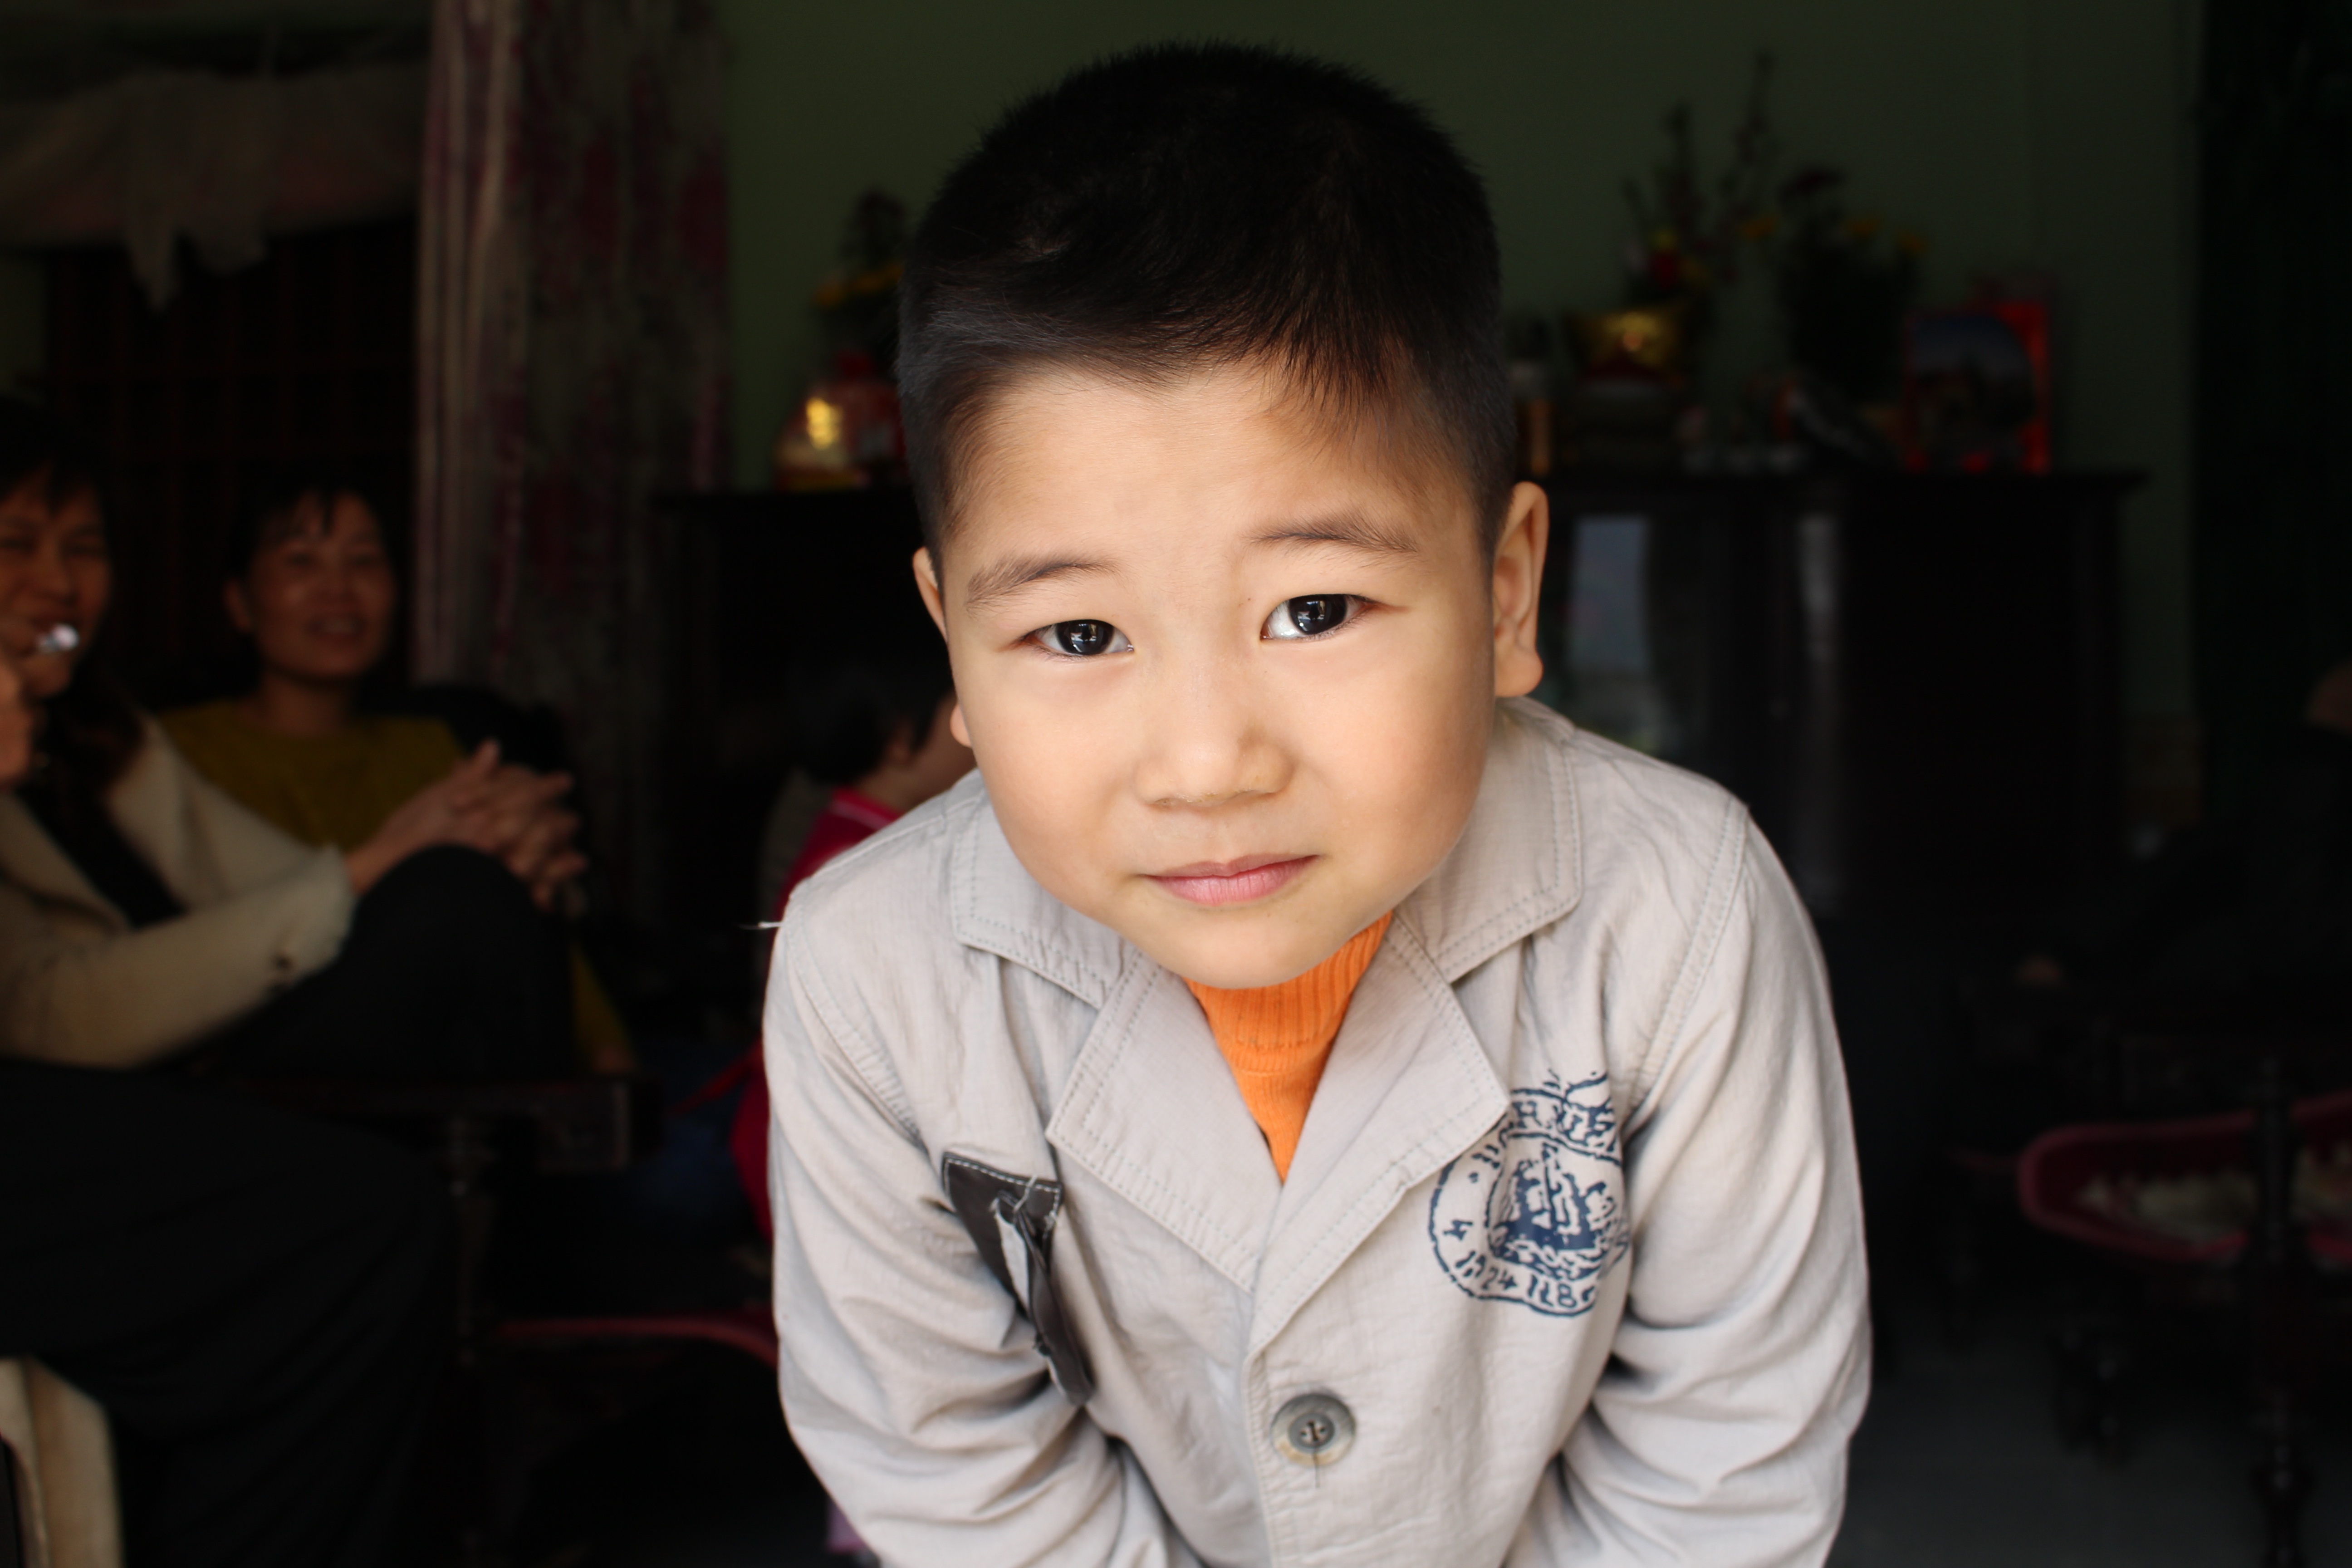
person, people, boy, portrait, child, facial expression, smile, straight, vietnamese, family, children, the child